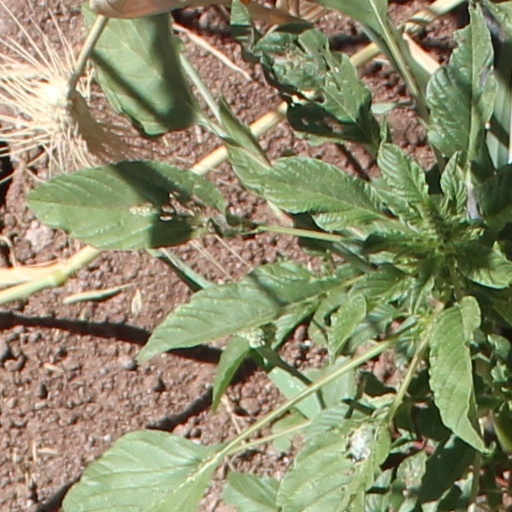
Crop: wheat